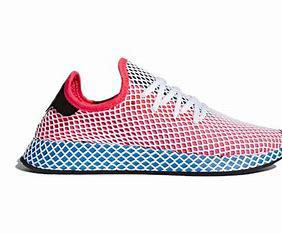
Brand: Adidas
Model: Deerupt